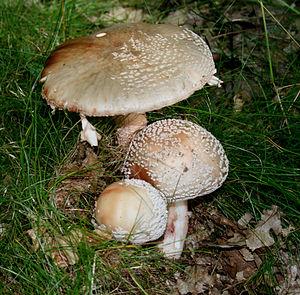
Amanita rubescens, en français l'amanite rougissante connue aussi sous le nom d'amanite vineuse ou d'amanite rougeâtre, en raison de sa couleur, ou encore de golmotte, golmette ou golmelle, est une espèce de champignons basidiomycètes du genre Amanita dans la famille des Amanitaceae. Poussant dans les forêts de feuillus et de résineux, elle est comestible après cuisson.